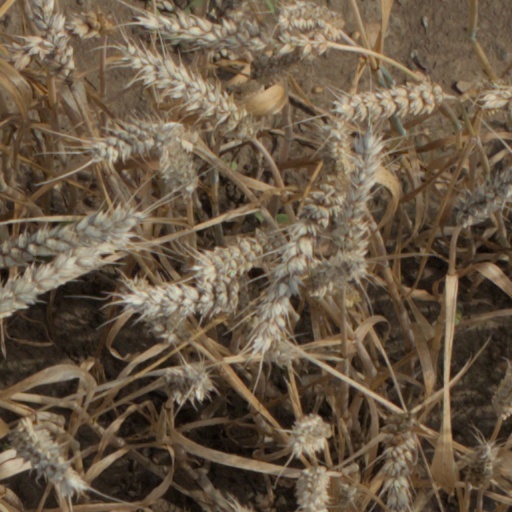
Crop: wheat